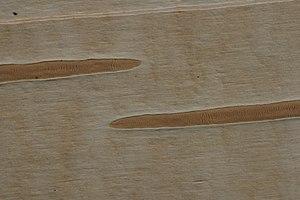
Le Bouleau de l'Himalaya est une espèce de bouleau originaire de l'Himalaya, où il pousse à des altitudes allant jusqu'à 4 500 m. L'épithète spécifique, utilis, se réfère aux nombreuses utilisations des différentes parties de l'arbre. L'écorce blanche, rappelant du papier, a été utilisée dans l'Antiquité pour écrire notamment les textes sacrés sanskrits. Elle est encore utilisée comme papier pour l'écriture des mantras sacrés, avec l'écorce placée dans une amulette et portée comme protection. Des variétés sélectionnées sont utilisées pour l'aménagement paysager à travers le monde, alors même que certaines zones de son habitat d'origine sont perdues en raison de la surexploitation des arbres comme bois de chauffage.